Leonardo Andriani

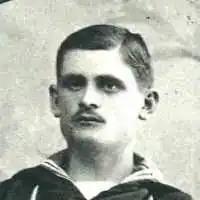
Andriani,

Leonardo Andriani (January 25, 1895 – December 24, 1948) was an Italian longshoreman and immigrant born in Molfetta, Italy. The search for his remains led to one of the largest disinterments in United States history.